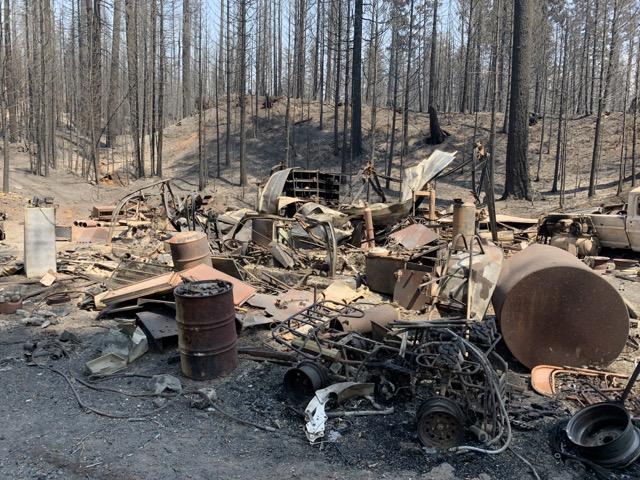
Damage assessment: destroyed